History of Russia

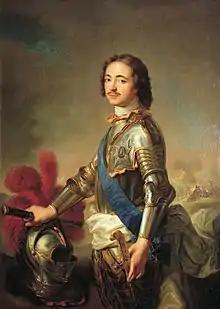
Peter I, called "Peter the Great"

Rather than risk their estates in more civil war, the boyars cooperated with the first Romanovs, enabling them to finish the work of bureaucratic centralization. Thus, the state required service from both the old and the new nobility, primarily in the military. In return, the tsars allowed the boyars to complete the process of enserfing the peasants.